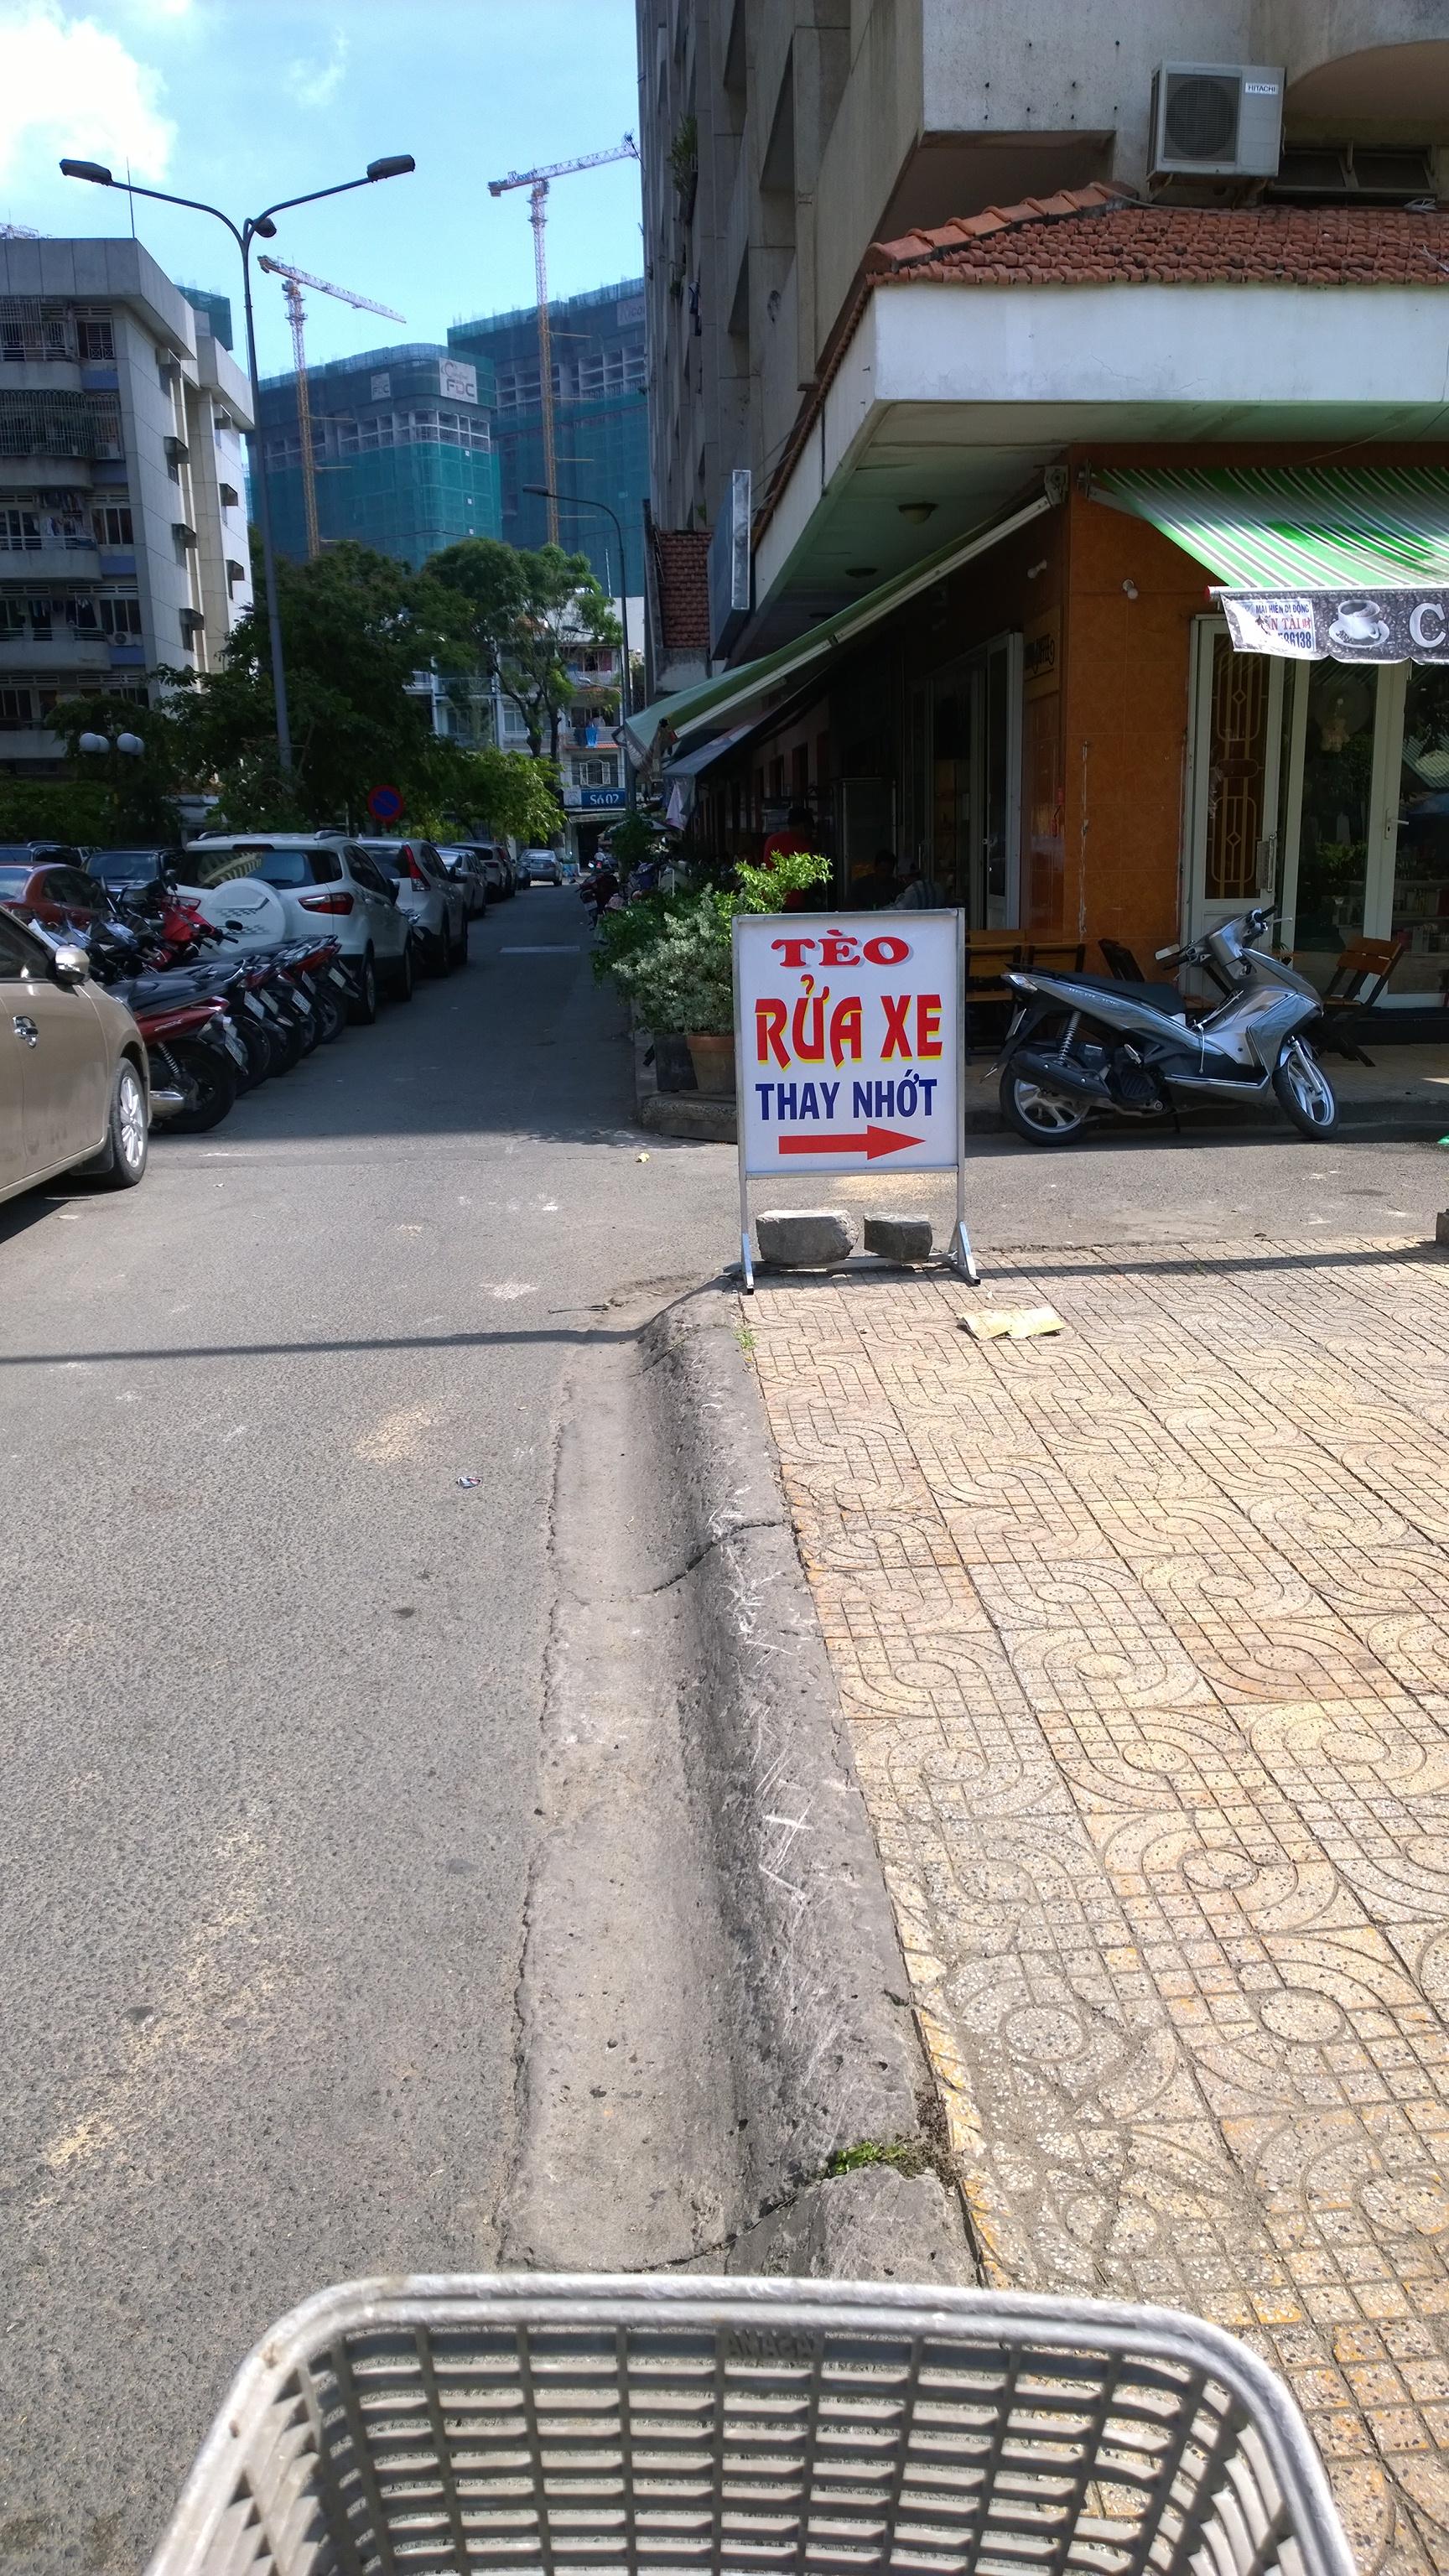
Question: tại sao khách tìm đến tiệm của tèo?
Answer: khách tìm đến tiệm của tèo để rửa xe và thay nhớt